Waitrose

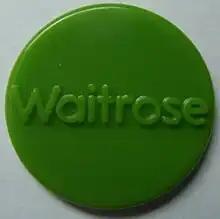
A Waitrose 'Community Matters' charity token

In 1983 Waitrose became the first major supermarket chain to sell organic food, and by 2008 it had an 18% share of the organic food market. In September 2009, Duchy Originals, the struggling organic food business started by King Charles III was rescued by Waitrose, which agreed to an exclusive deal to stock the range, and to pay a small fee to his charity. In August 2010, the Duchy range was relaunched with many new lines under the "Duchy Originals from Waitrose" (later "Waitrose Duchy Organic") brand.